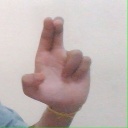
अक्षर: आ